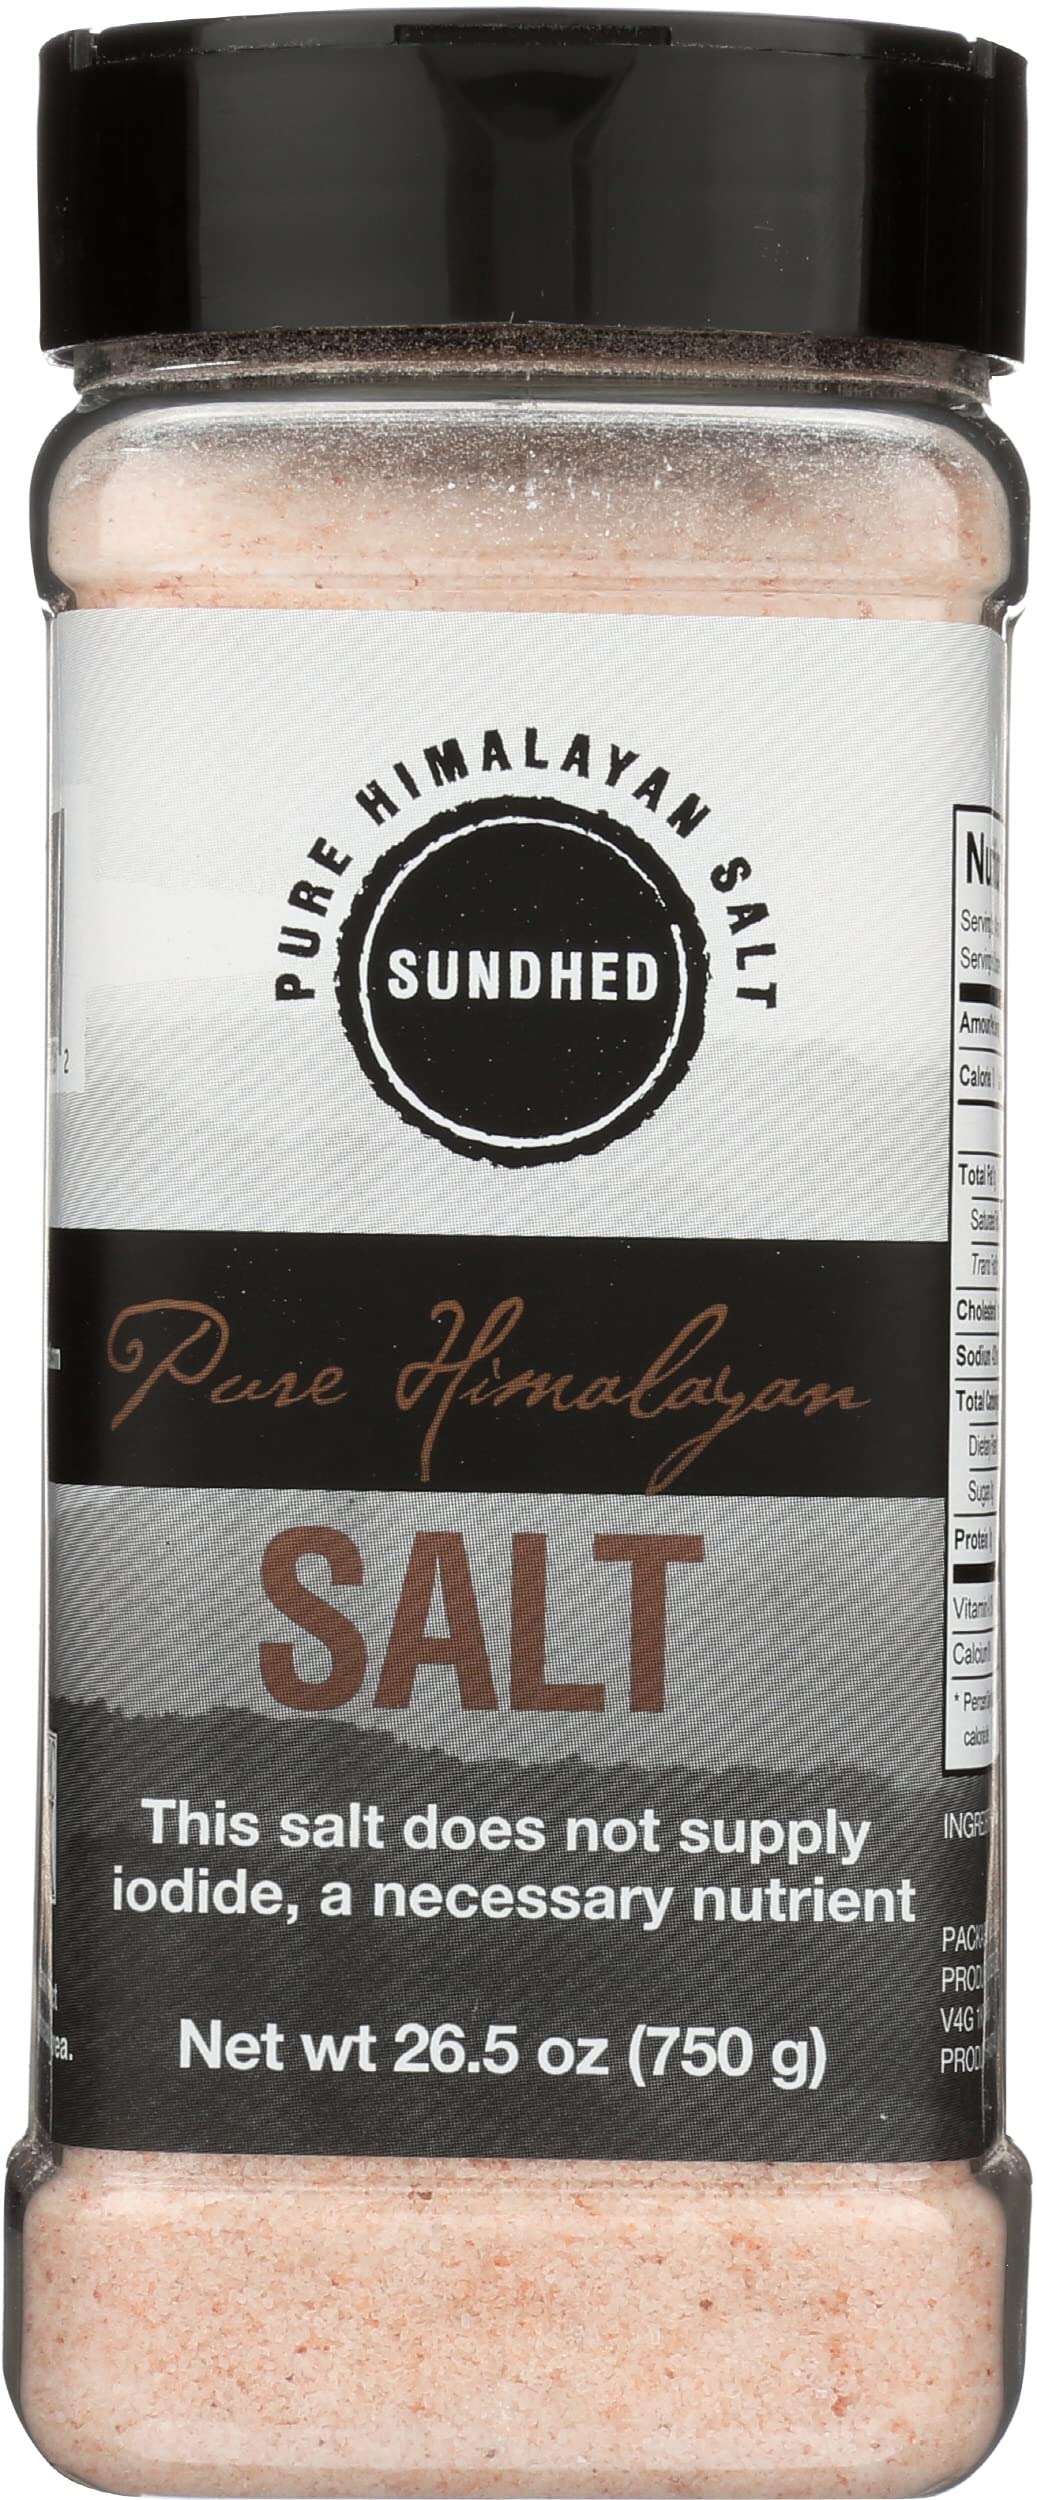
Item Name: Sundhed Himalayan Fine Salt in Jar, 750 Grams (Pack of 6)
Bullet Point: Sundhed Himalayan Fine Salt in Jar, 750 Grams (Pack of 6)
Value: 158.7328
Unit: Ounce

Price: 53.83